Scarborough, North Yorkshire

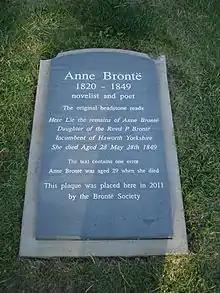
Memorial slab lying on the grave of Anne Brontë in St Mary's churchyard

During the First World War, the town was bombarded by German warships of the High Seas Fleet, an act which shocked the British (see Raid on Scarborough, Hartlepool and Whitby). Scarborough Pier Lighthouse, built in 1806, was damaged in the attack. A U-boat assault on the town, on 25 September 1916 saw three people killed and a further five injured. Eleven of Scarborough's trawler fleet were sunk at sea in another U-boat attack, on 4 September 1917.